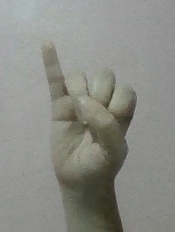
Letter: meem